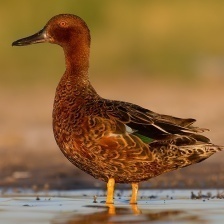
Species: CINNAMON TEAL
Scientific name: ANAS CYANOPTERA
ImageNet parent category: drake